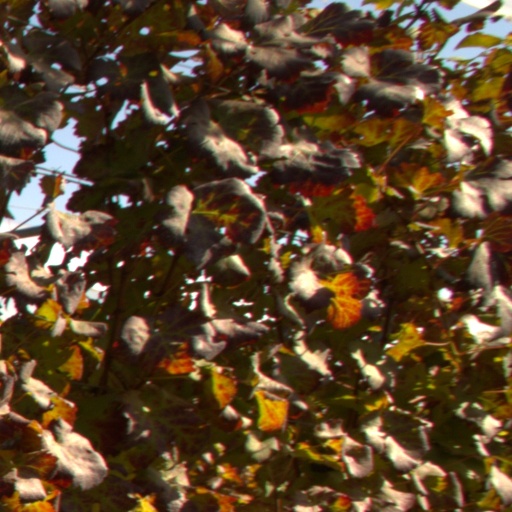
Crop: grape